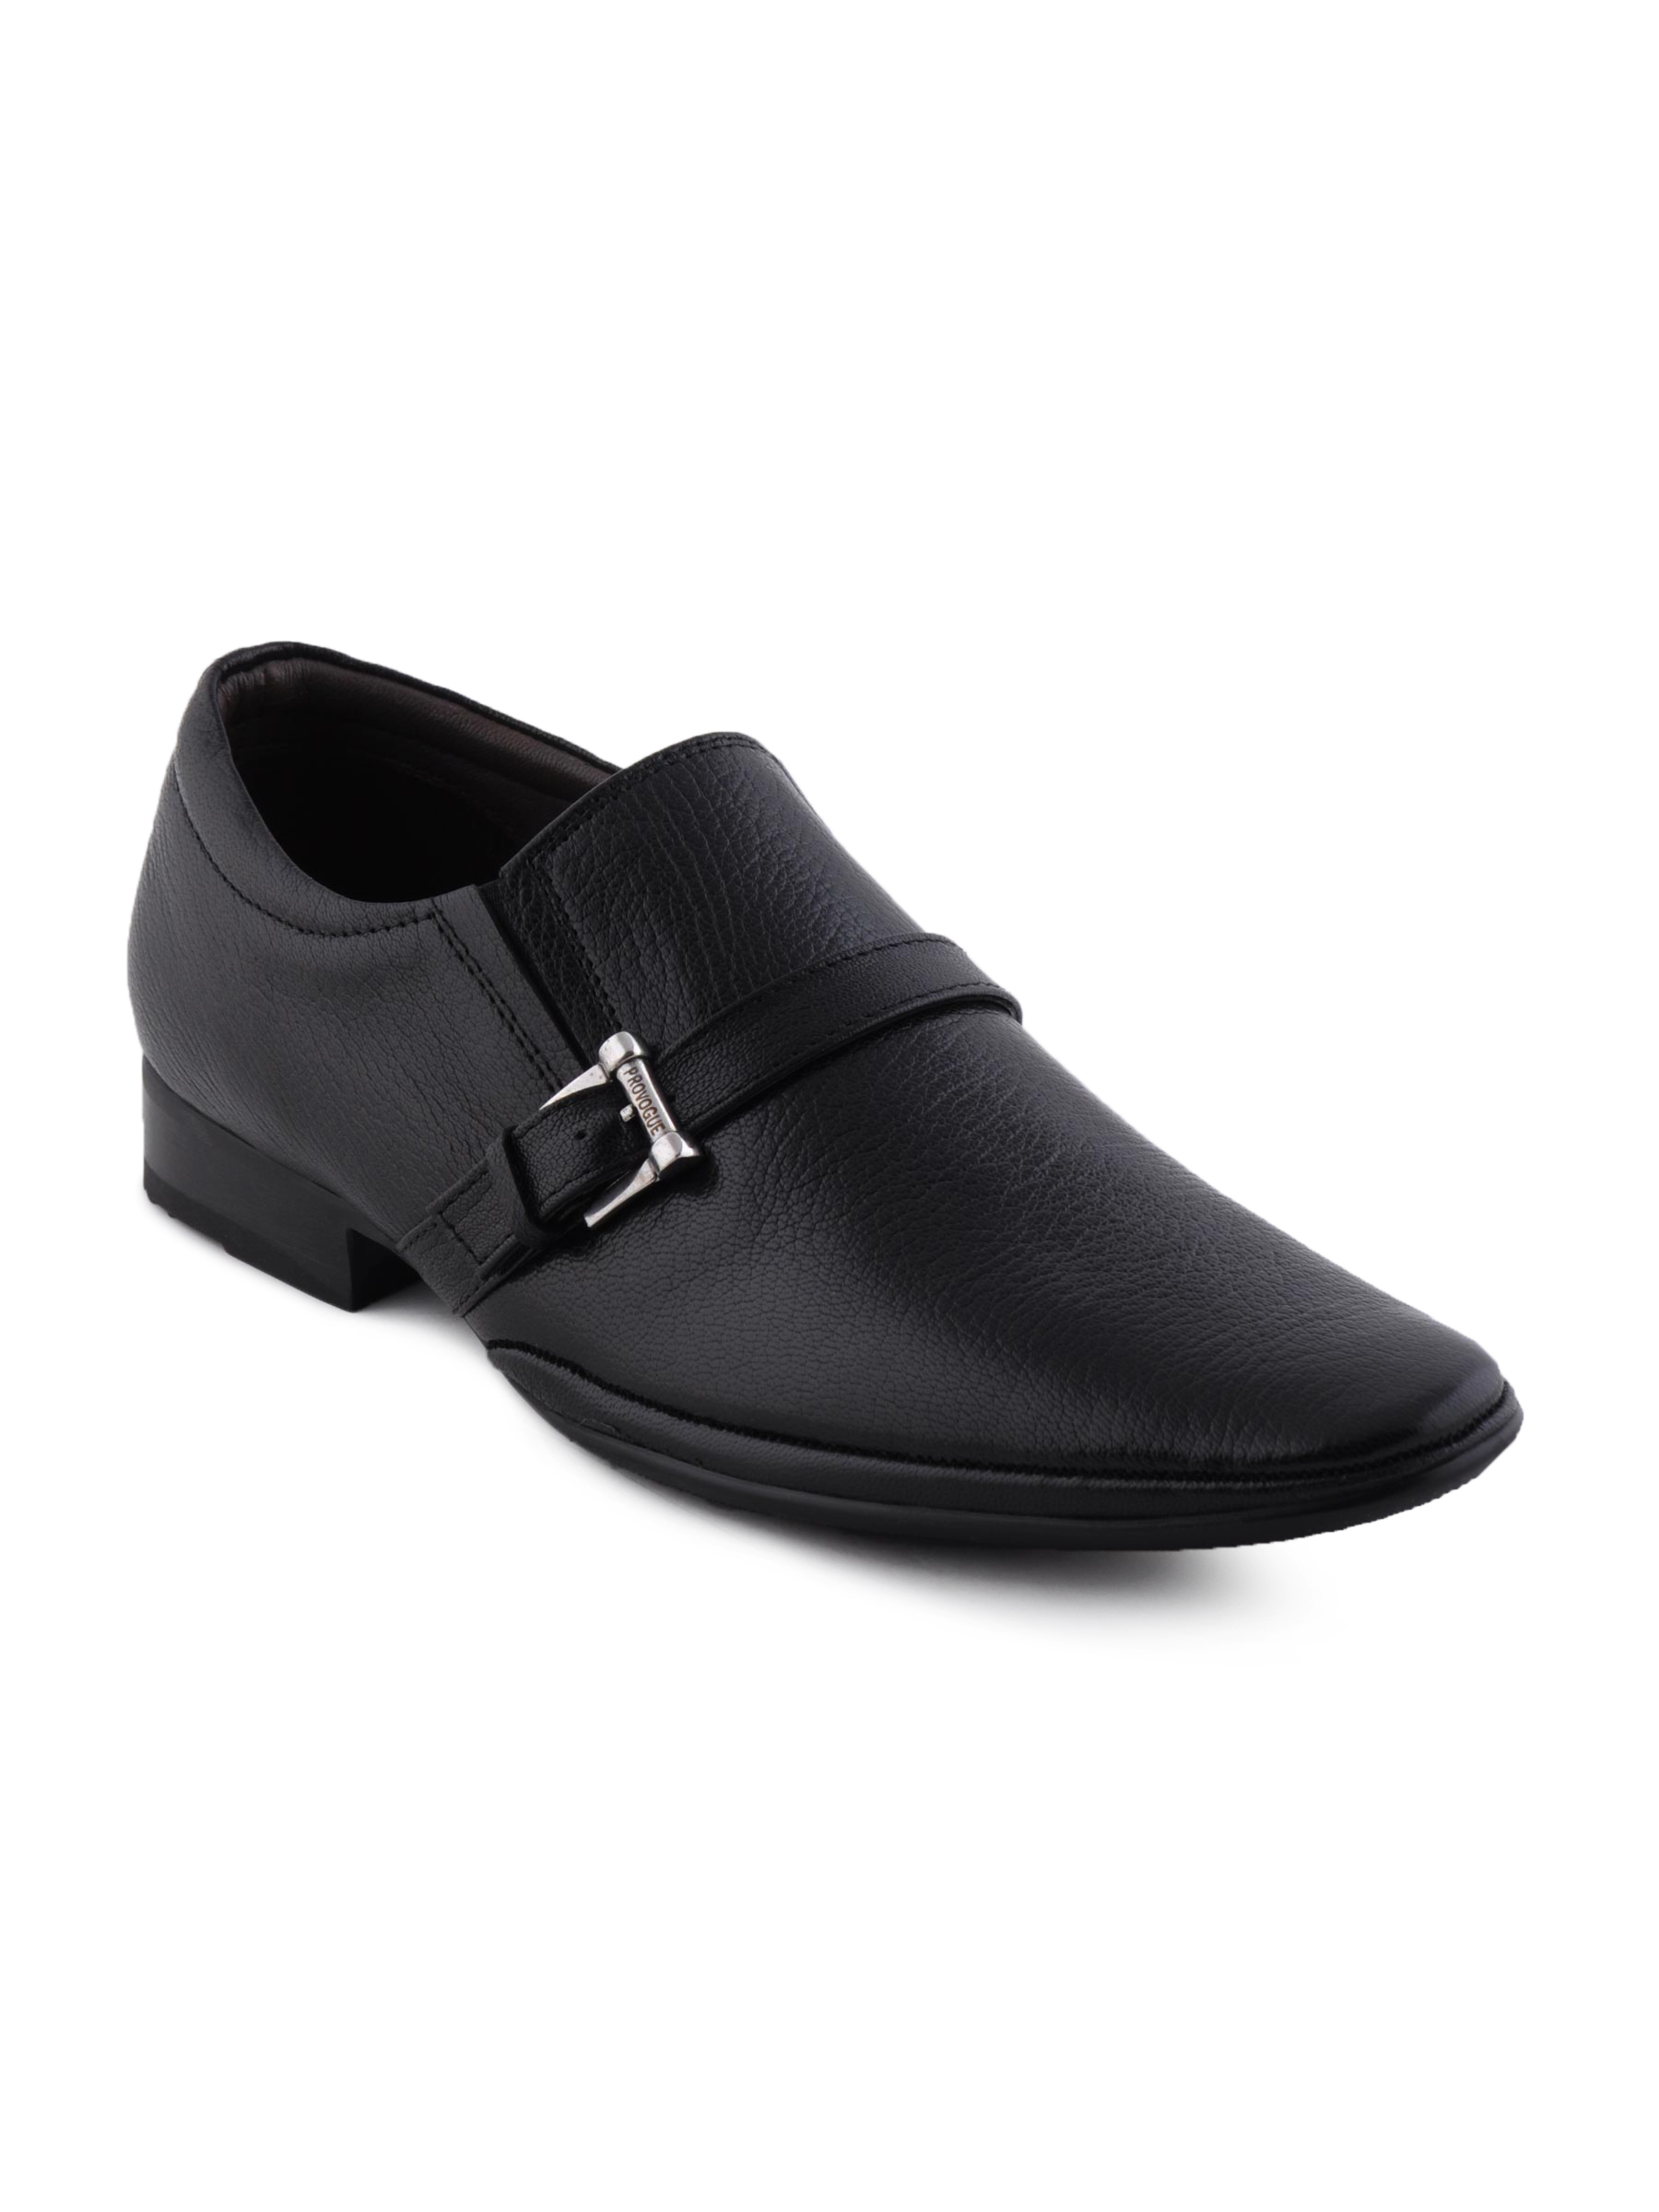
Provogue Men Black Formal Shoes
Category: Footwear / Shoes / Formal Shoes
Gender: Men
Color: Black
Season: Summer 2011
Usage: Formal